Orchestra pit

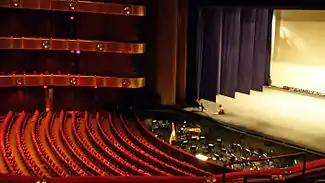
Orchestra pit sandwiched between the stage and the seats at the David H. Koch Theater

An orchestra pit is an area in a theatre (usually located in a lowered area in front of the stage) in which musicians perform. The orchestra plays mostly out of sight in the pit, rather than on the stage as for a concert, when providing music for forms of theatre that require it (such as opera and ballet) or when incidental music is required. The conductor or director typically stands at the front of the orchestra pit facing the stage.